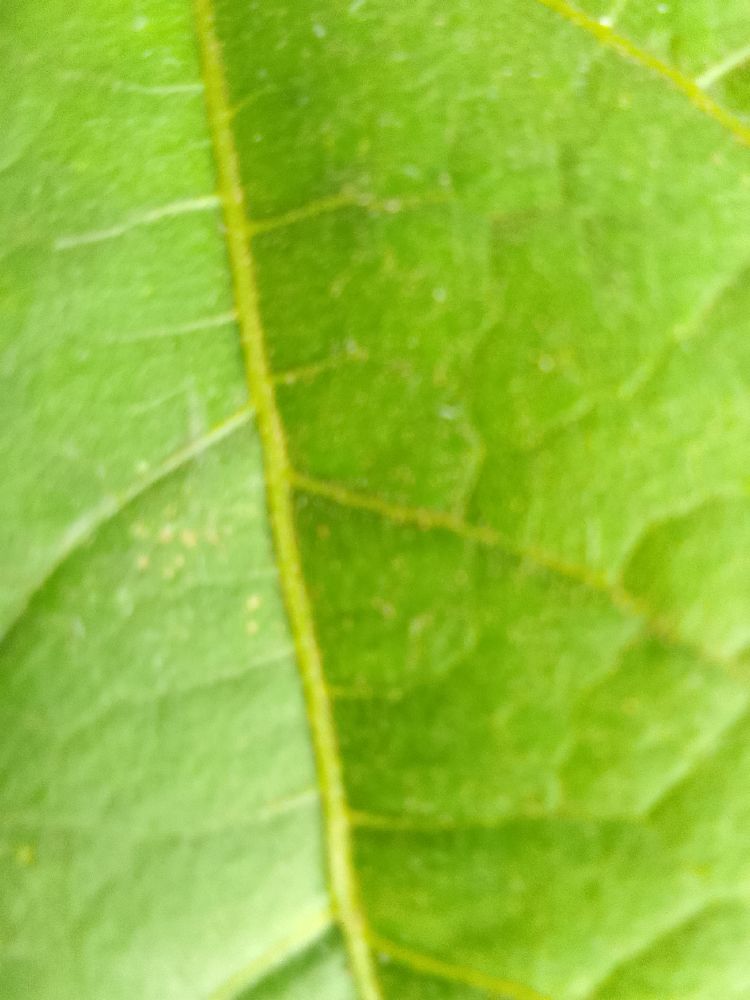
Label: healthy